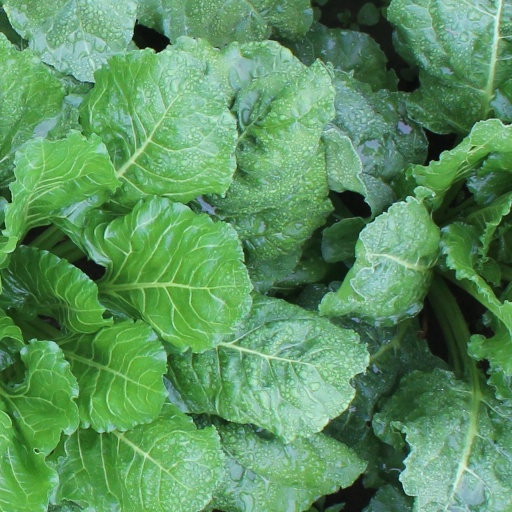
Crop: sugar beet